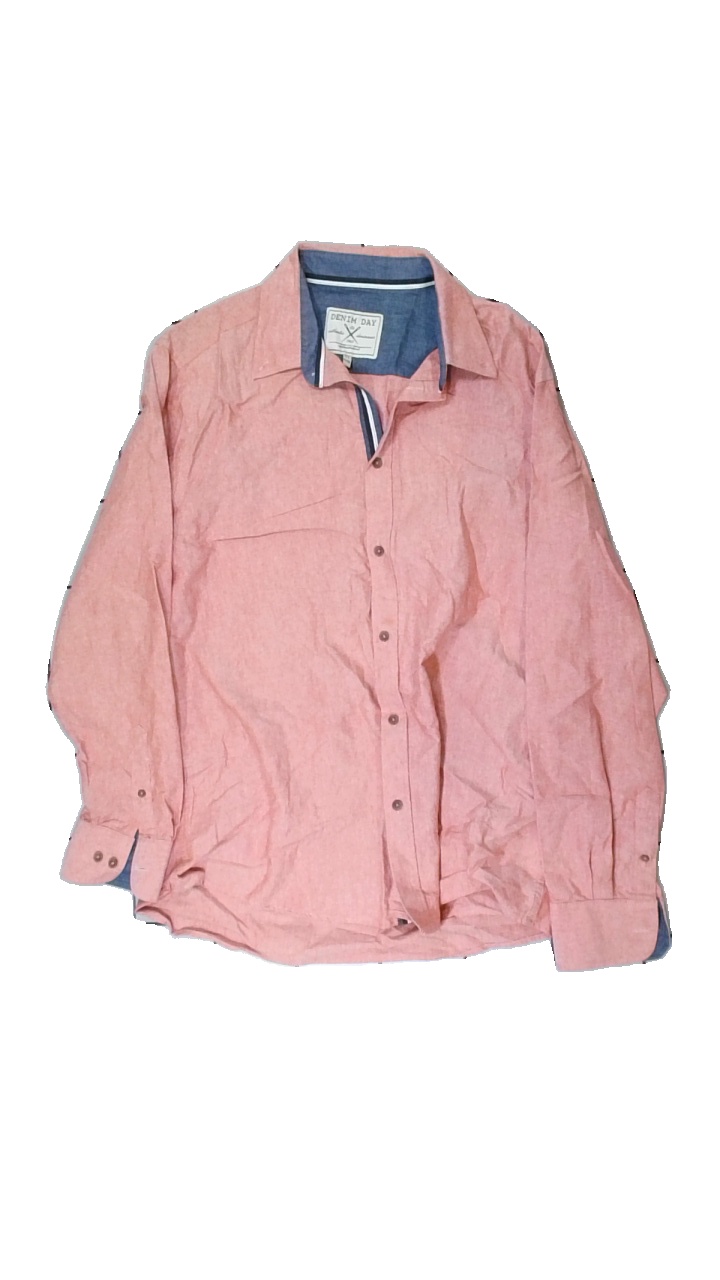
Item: Shirt (Ladies)
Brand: Denim Day
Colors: Pink, Blue
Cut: Regular
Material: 100% cotton
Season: All
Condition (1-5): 3
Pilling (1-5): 3
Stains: Major
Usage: Export
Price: <50